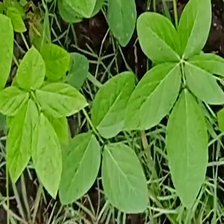
Weed species: Harali_(Cynodon_dactylon)